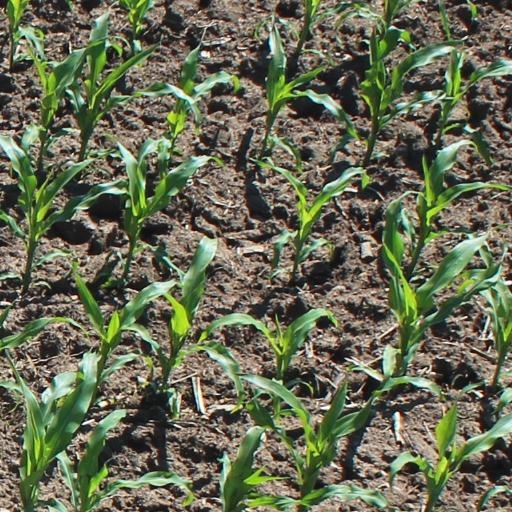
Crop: maize; corn